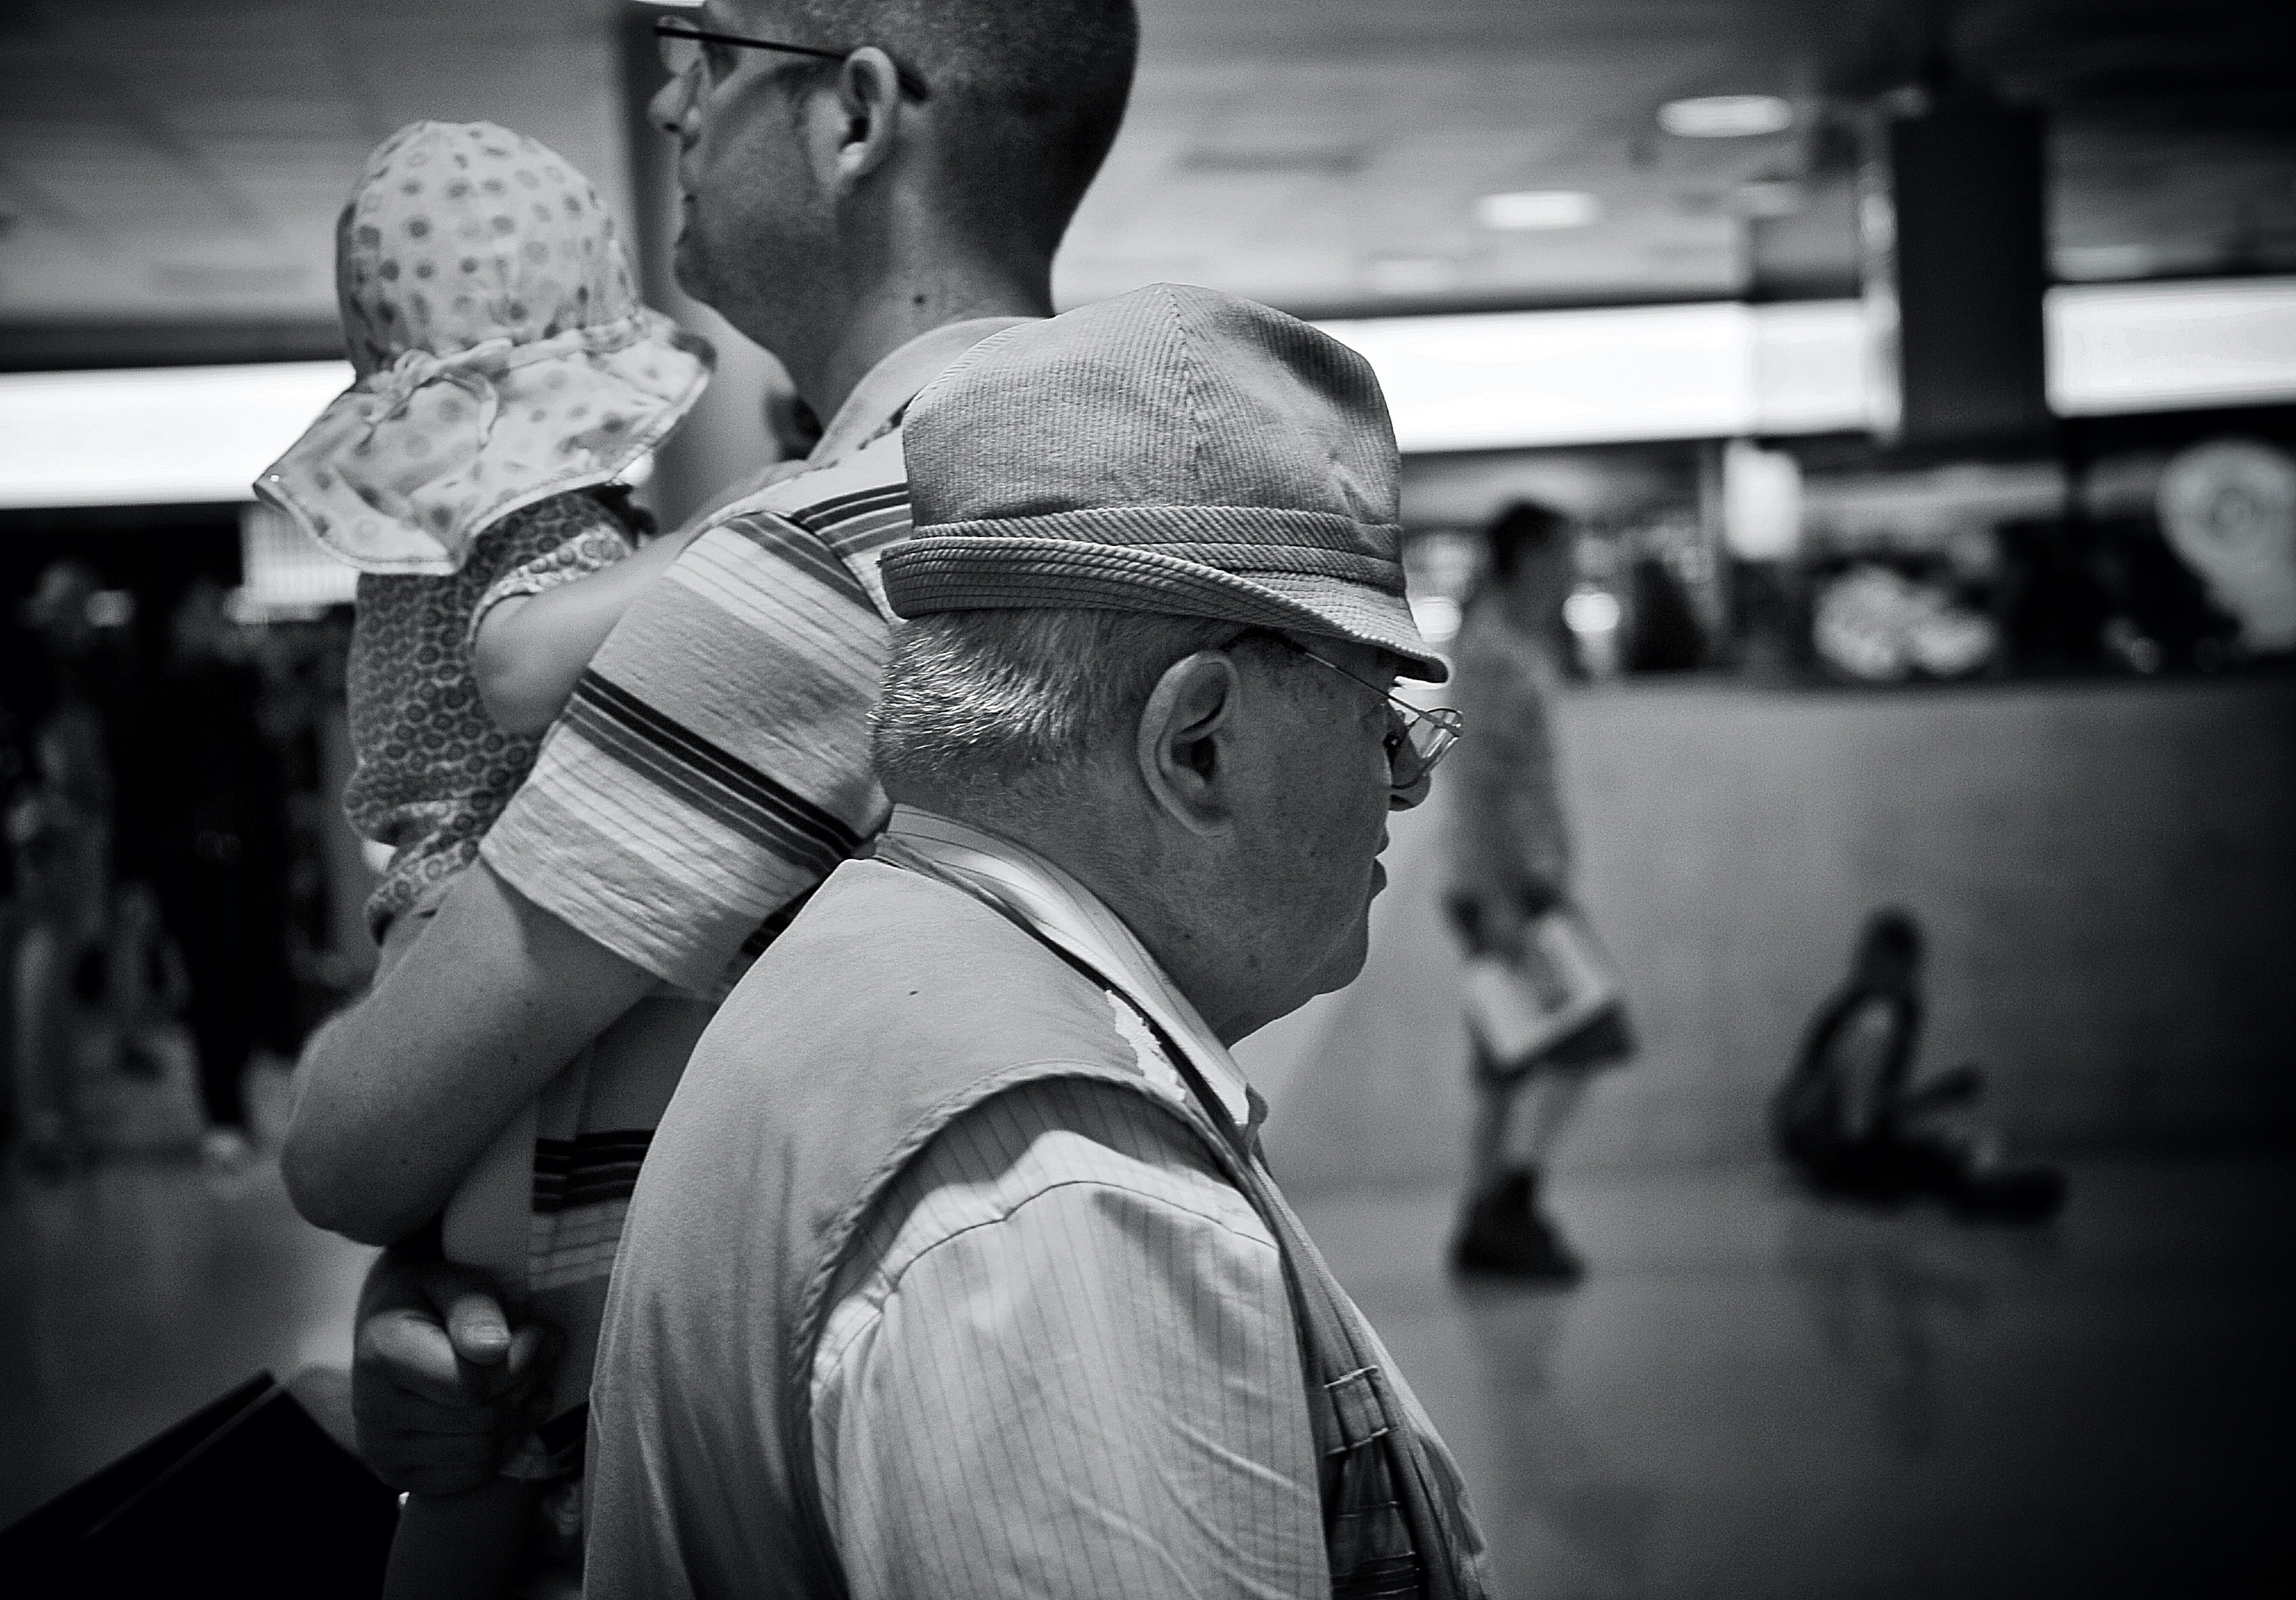
man, person, black and white, people, white, street, photography, urban, crowd, black, monochrome, streetphotography, bw, candid, swiss, photograph, streetart, schweiz, switzerland, zurich, streetphoto, schwarzundweiss, stphotographia, streetscene, strassenszene, strassenfotografie, streetlife, mainstation, hats, streetpix, thomas8047, onthestreets, streetphotographer, 175528, zurichstreet, fascinationstreet, nikond300s, z ri, streetartz ri, monochrome photography, film noir